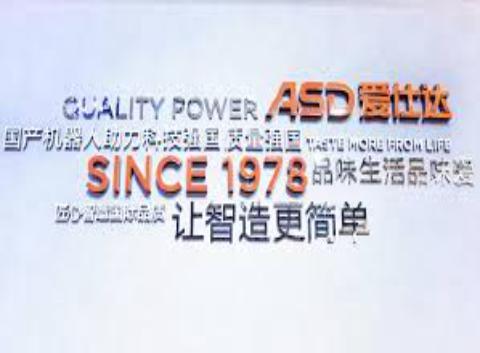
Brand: asd
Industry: Necessities